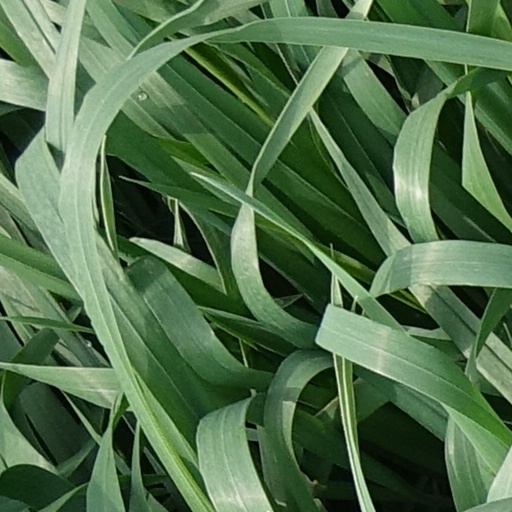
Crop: wheat